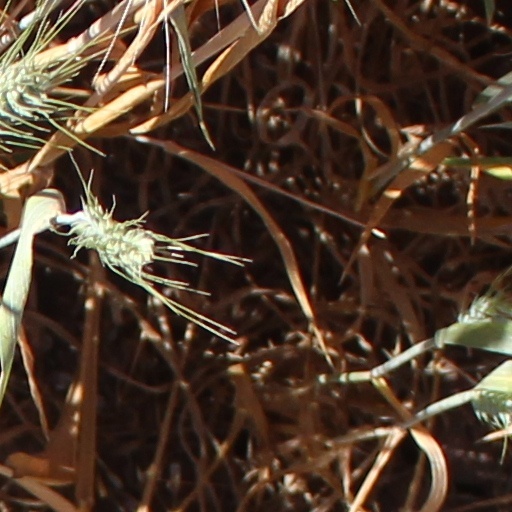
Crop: wheat